Noville Peninsula

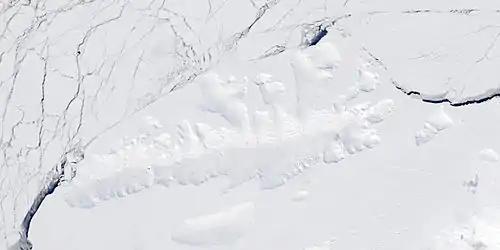
Satellite image of Thurston Island.

Noville Peninsula is a high ice-covered peninsula about long, between Peale Inlet and Murphy Inlet on the north side of Thurston Island, Antarctica.